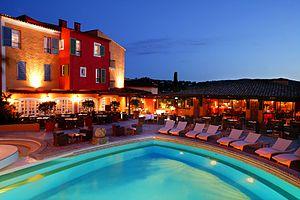
En Bordure de piscine, pour un apéro ou pour découvrir au diner, le concept ""Byni'z""..."
Le Byblos est un palace français de style néo-provençal situé à Saint-Tropez, dans le Var. Construit et inauguré par l'hôtelier libanais Jean Prosper Gay-Para en mai 1967, il est racheté en 1967 par l'homme d'affaires Sylvain Floirat, dont l'arrière-petit-fils Antoine Chevanne est l'actuel président du directoire.
Le style néo-provençal est un style architectural et décoratif contemporain originaire de Provence qui s’étend aujourd'hui au-delà des frontières de la Provence sur le pourtour méditerranéen français et en Corse. Il symbolise également une architecture nouvelle du Sud de la France, remplaçant les traditionnelles maisons en pierres des villages de la région.
Le tourisme dans le Var est l'une des activités économiques les plus importantes du département. Son histoire, débute aux environs de 1760, à Hyères, ville devenant une station hivernale de renom auprès des anglais grâce à son climat méditerranéen relativement doux. Attirés par cette environnement très agréable, de nombreuses autres personnalités y séjournent ou s'y fixent telles que le futur roi d'Angleterre Georges IV, les écrivains Alexandre Dumas et Robert Louis Stevenson, l'historien Augustin Thierry, le poète Alphonse de Lamartine, ou encore l'académicien Paul Bourget. Ainsi, les premiers touristes du département du Var sont à la recherche d’un tourisme climatique, complété par des cures thermales, pratique déjà ancienne demeurant en vogue. Dès le début du XIXᵉ siècle, la pratique des bains de mer commence à se développer en France sous l’impulsion de l’aristocratie européenne et du monde des arts et des lettres, n'hésitant pas de prendre leurs quartiers d'été au bord des villes littorales et de Méditerranée.